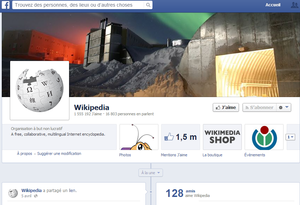
Illustration du nombre de like d'une page facebook
Le conformisme est une attitude très largement étudiée en sciences sociales qui correspond à un comportement qui est en accord avec ce qui est attendu d'un individu ou d'un groupe dans une situation donnée : être conforme veut dire ne pas dévier de la norme admise, ne pas prendre une liberté en agissant de façon différente de ce qui est attendu, socialement.